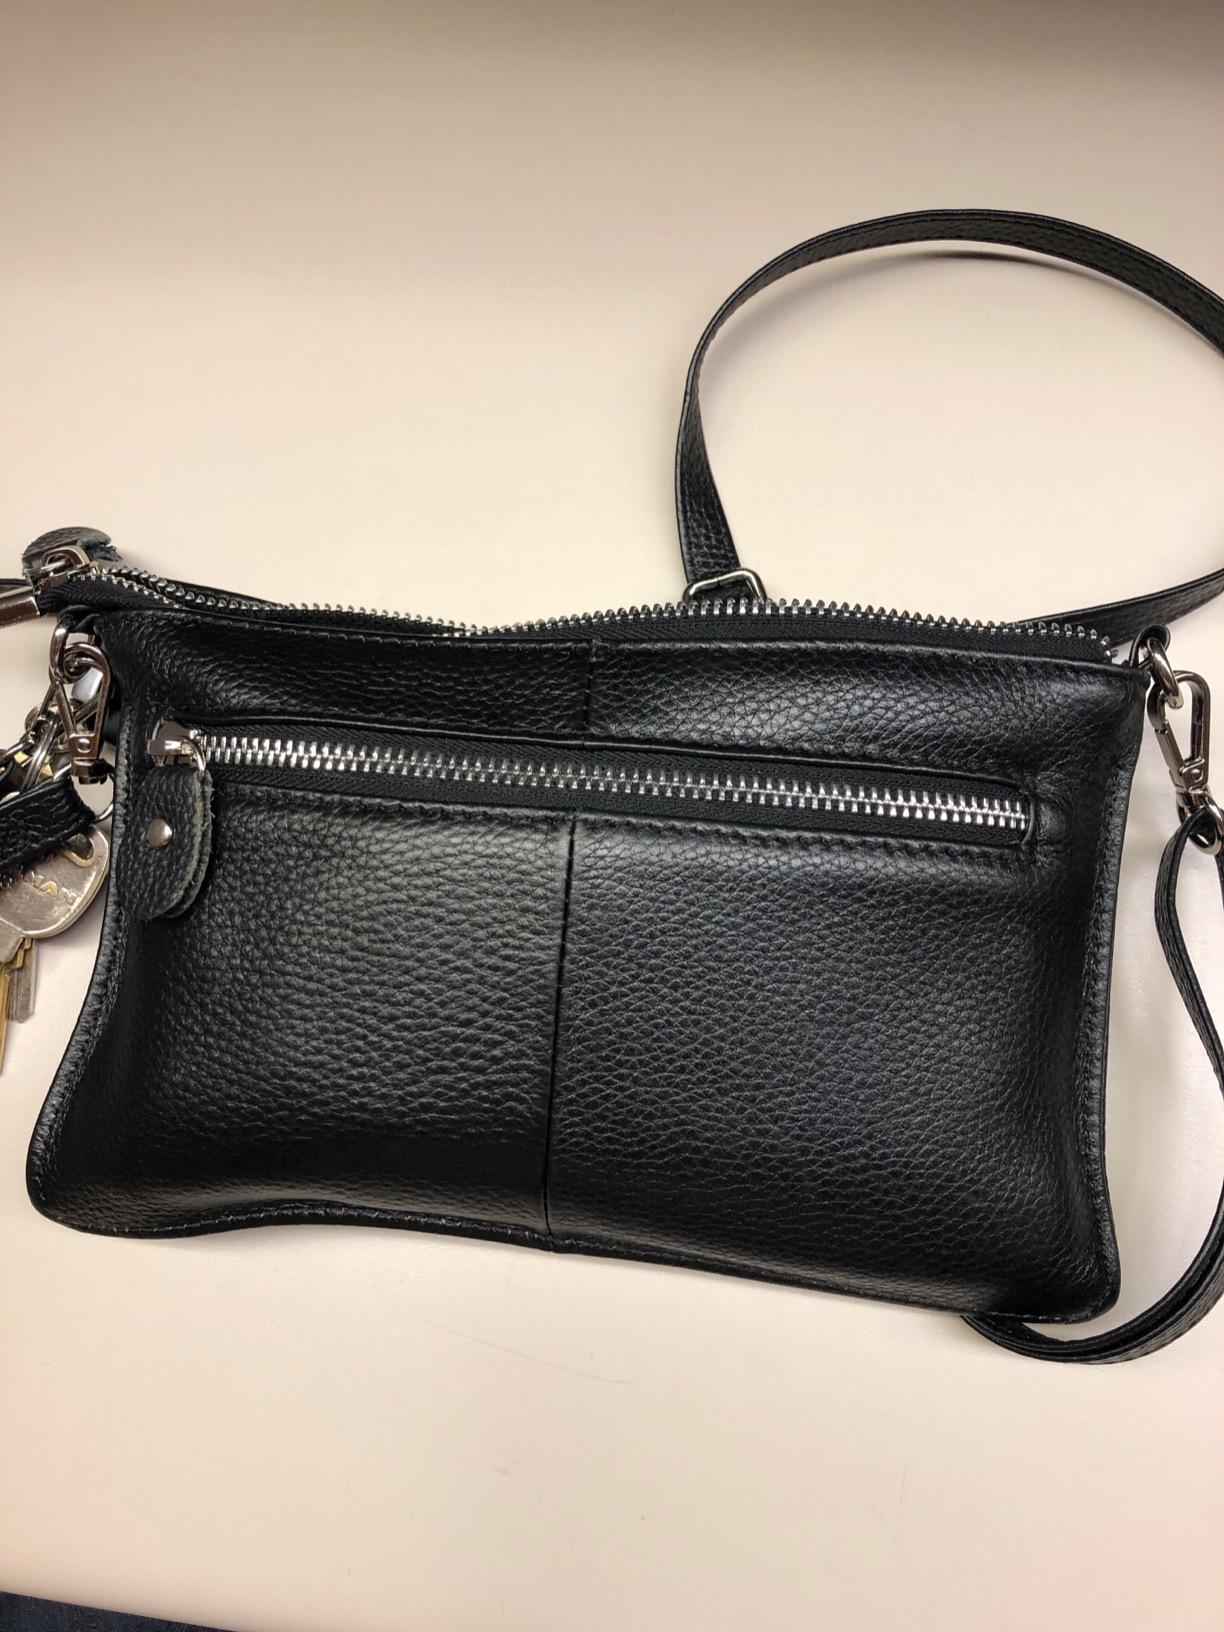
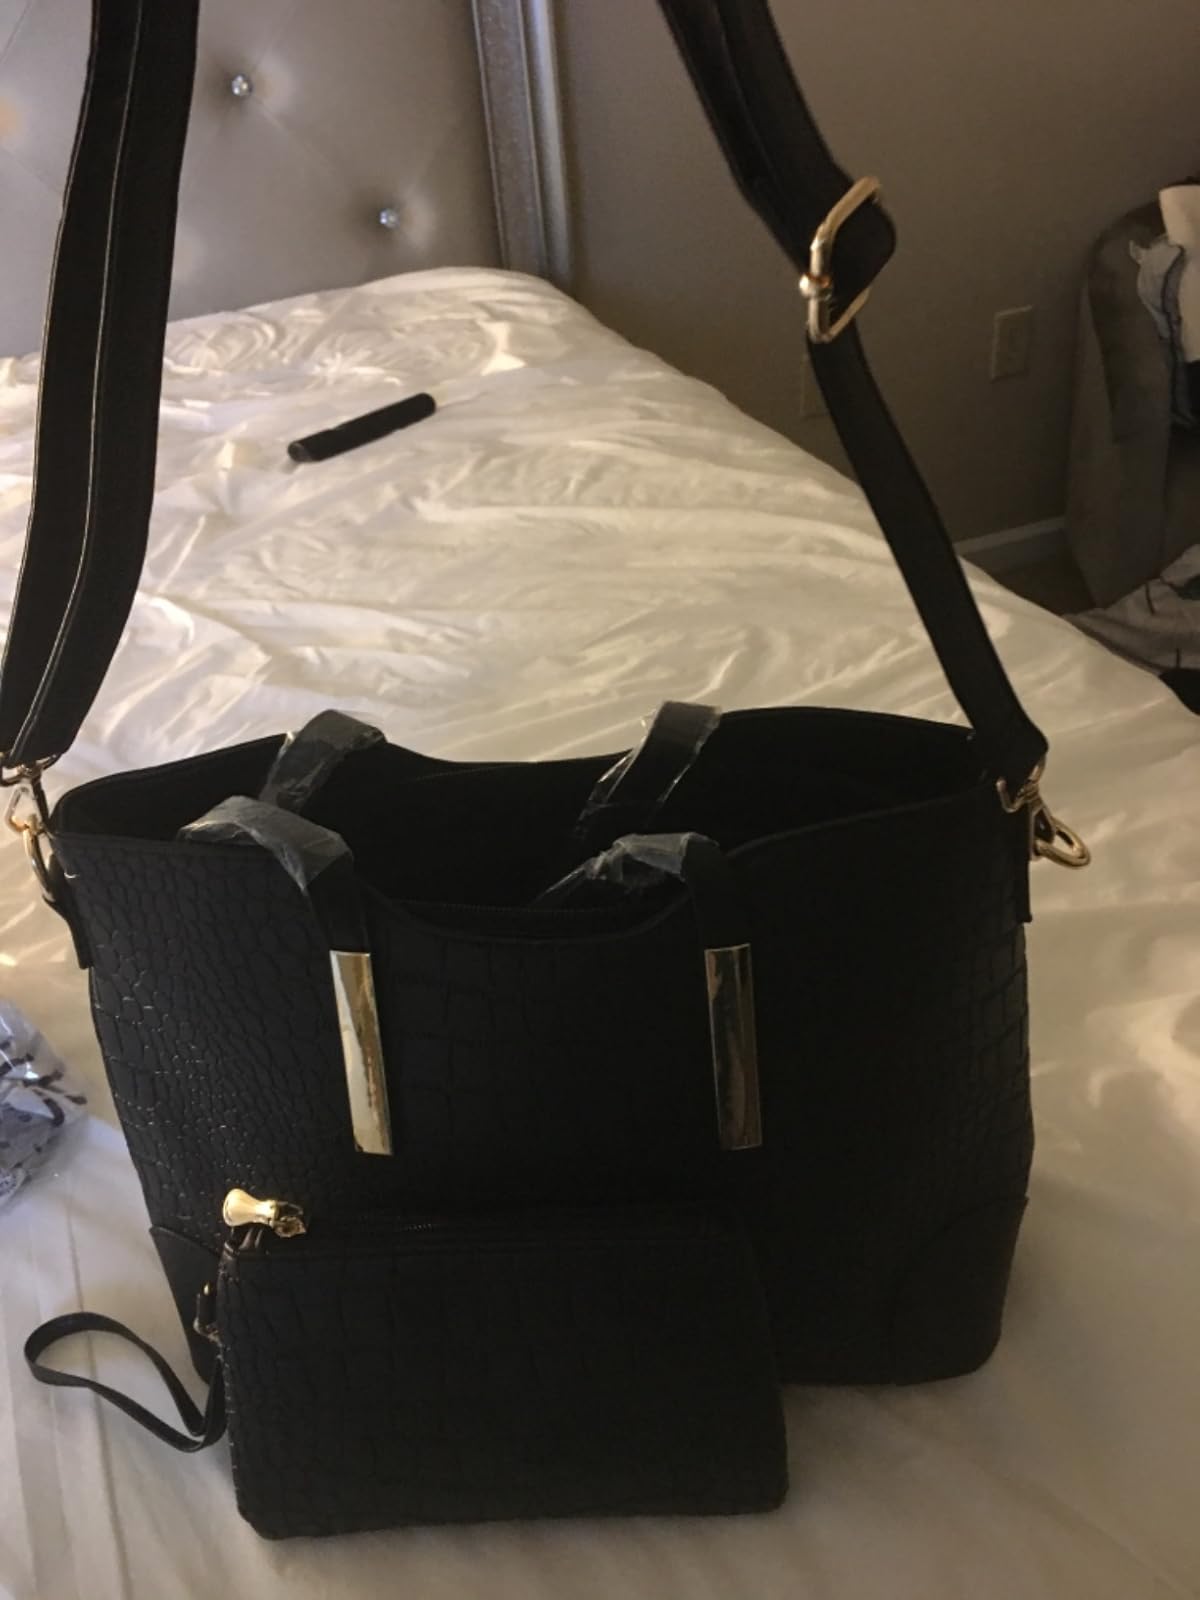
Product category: accessories_handbag
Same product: no